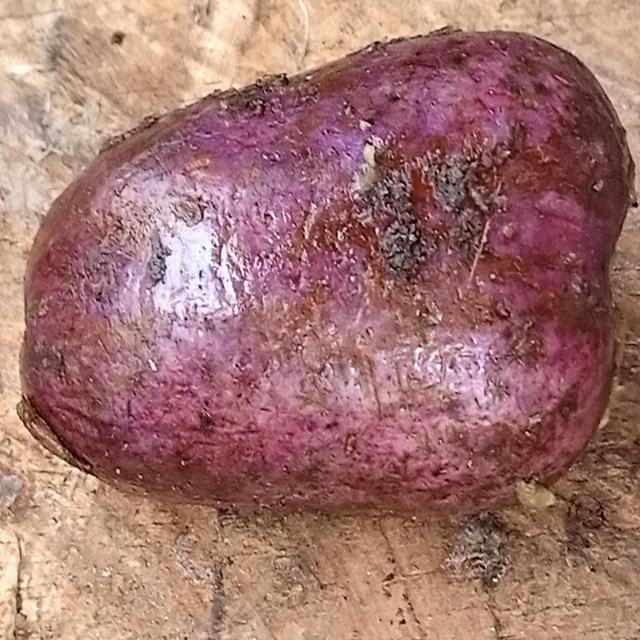
Plum grade: unripe